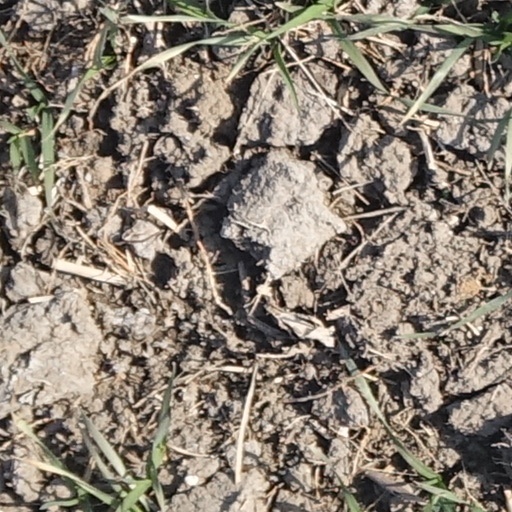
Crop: wheat